Mark Neuman

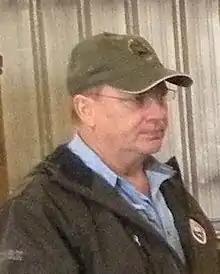

Mark A. Neuman (born August 12, 1959) was a Republican member of the Alaska House of Representatives, representing the 15th District from 2005 to 2020.